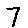
Label: 7